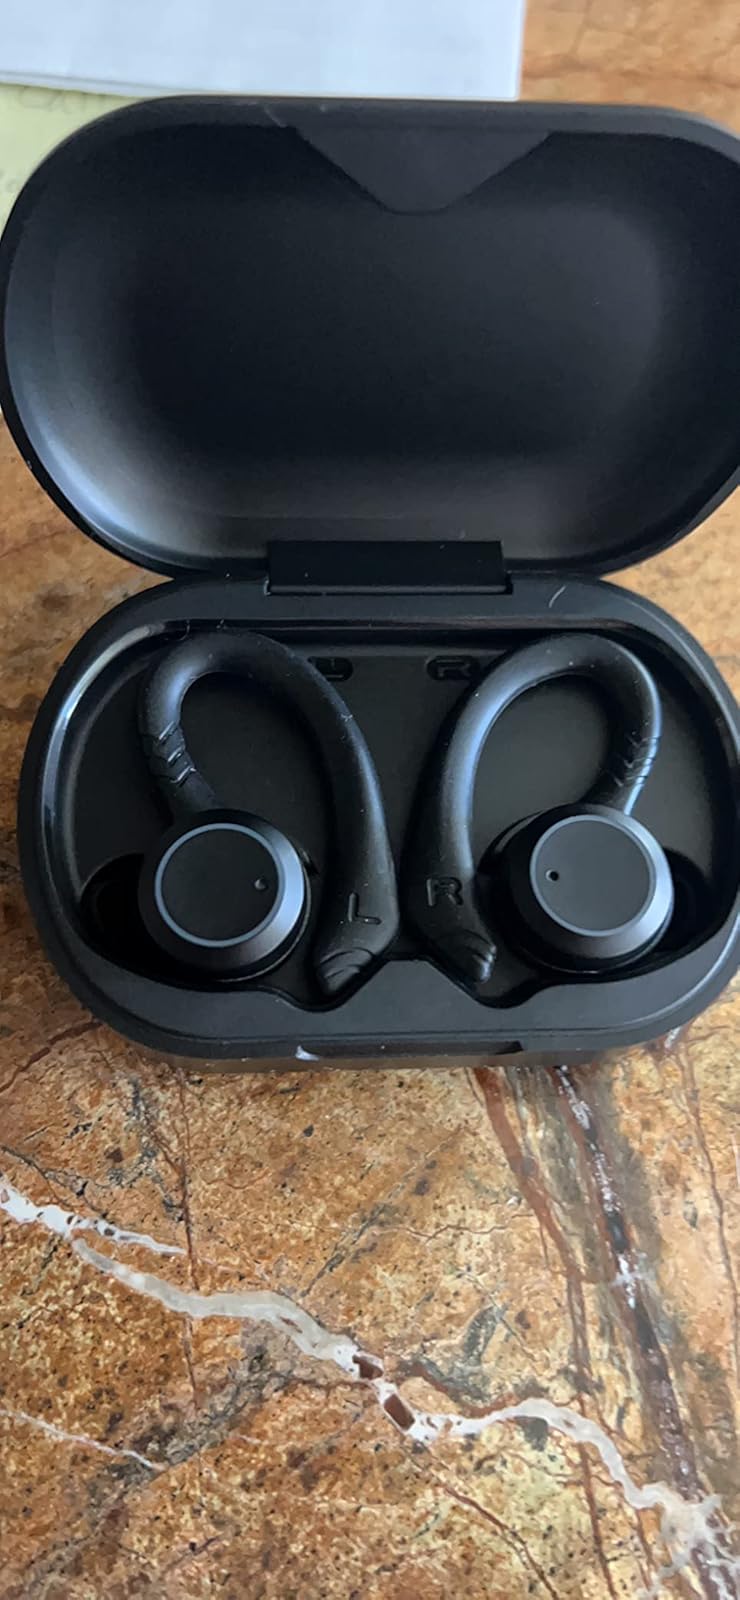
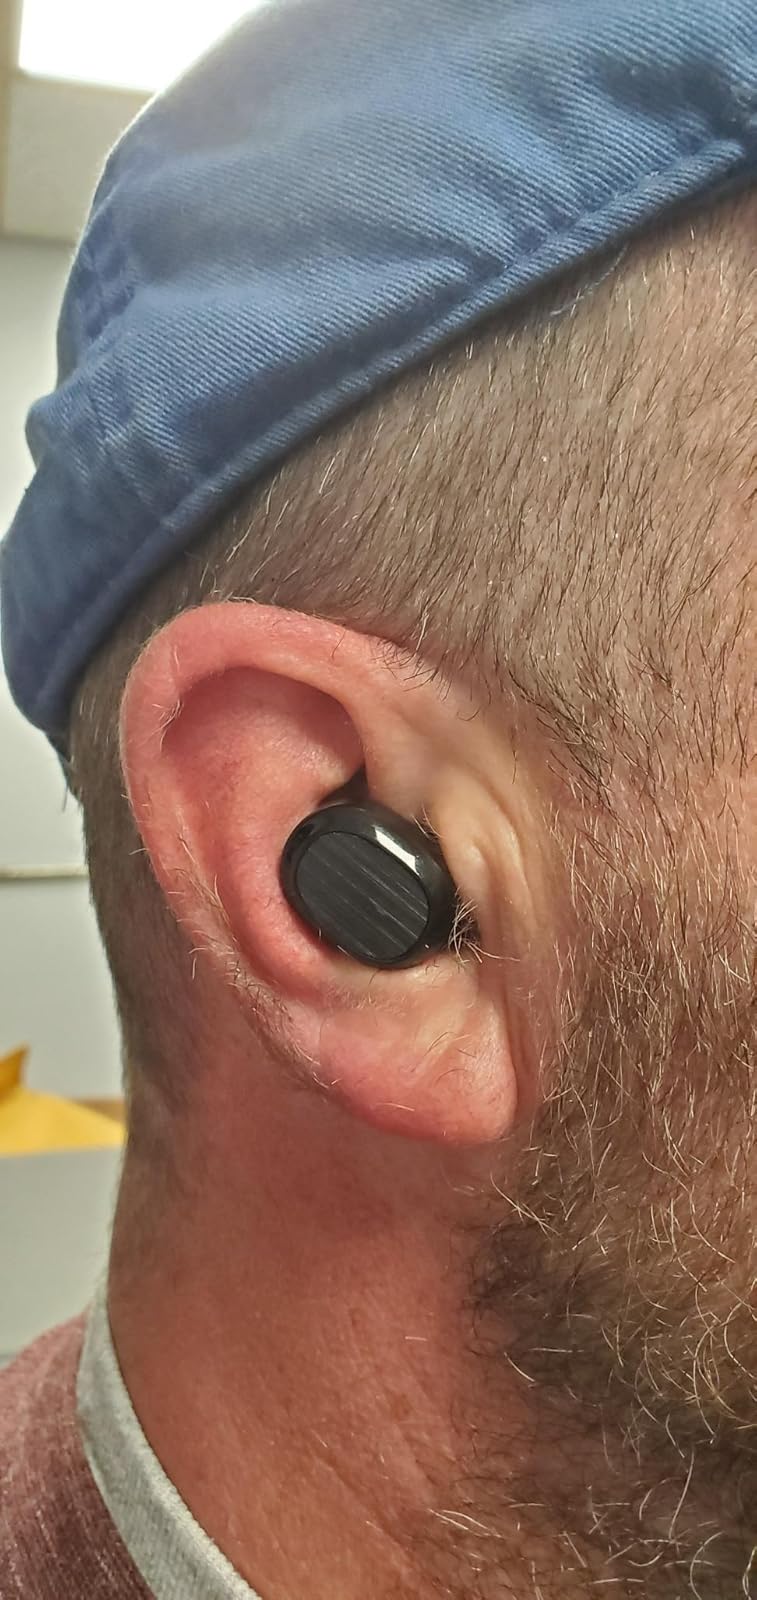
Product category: earbuds
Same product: no